Sofia Tikhonova

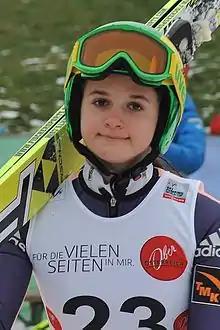
Tikhonova in Hinzenbach, 2014

Sofia Dmitrievna Tikhonova (born 16 November 1998) is a Russian ski jumper who has competed at World Cup level since the 2013/14 season.